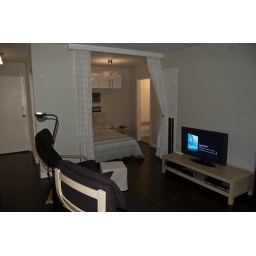
Turning more in to the lounge we can see the bedroom